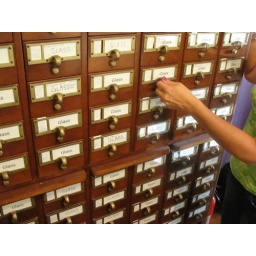
I won this library cabinet in a silent bid. I now use it for holding my glass rods behind my torch.